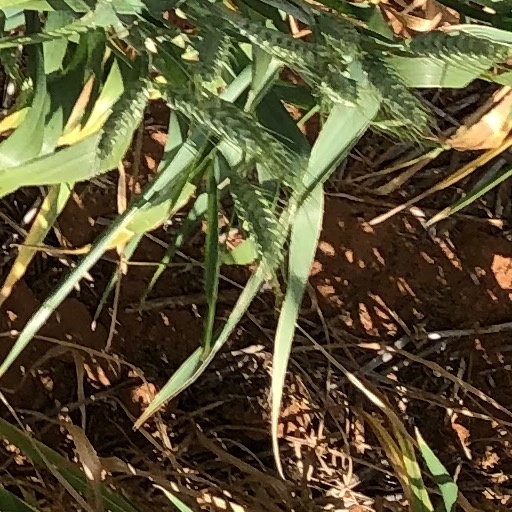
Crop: wheat